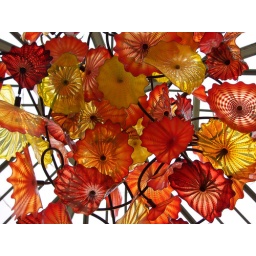
Chilhuly lampshade in glass house at Kew Gardens August 2005